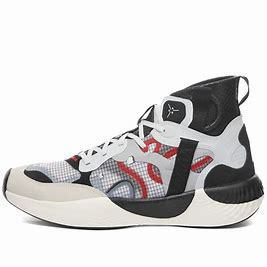
Brand: Jordan
Model: Delta 3